Varian Fry

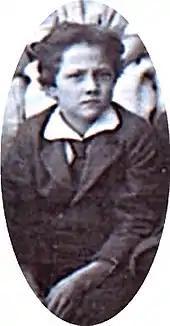
Fry as a child

Fry was born in New York City. His parents were Lillian (Mackey) and Arthur Fry, a manager of the Wall Street firm Carlysle and Mellick. The family moved to Ridgewood, New Jersey, in 1910. He grew up in Ridgewood and enjoyed bird-watching and reading. During World War I, at 9 years of age, Fry and friends conducted a fund-raising bazaar for the American Red Cross that included a vaudeville show, an ice cream stand and fish pond. He was educated at Hotchkiss School from 1922 to 1924, when he left the school due to hazing rituals. He then attended the Riverdale Country School, graduating in 1926.